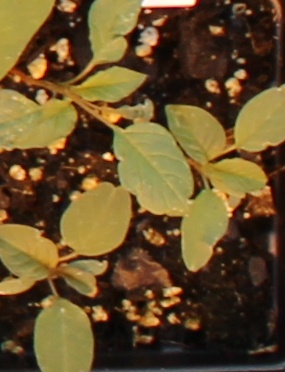
Label: Palmer Amaranth